Hampshire County Cricket Club

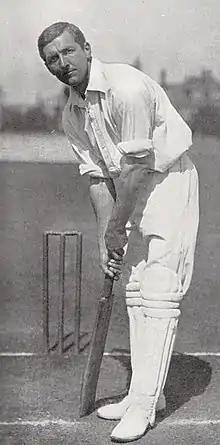
C.B. Fry, who represented Hampshire between 1909 and 1921

Between 1900 and 1905, Hampshire were almost continuously struggling as their key officer-batsmen, Major Poore and Captain Wynyard were faced with either moving to South Africa or increased military duties at home from the Boer War. The club finished last or equal last in 1900, 1902, 1903, 1904 and 1905, failing to win a single game in the first of those seasons; however in 1901, with the temporary acquisition of Captain Greig from India and the qualification of Charlie Llewellyn, Hampshire won as many games as it lost. From 1906 onwards, with the qualification of Phil Mead, Jack Newman and later George Brown, Hampshire became a much more competitive side, though not until 1910 did they win as many games as they lost in a season.